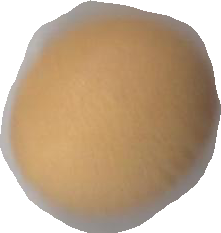
Variety: Grobogan